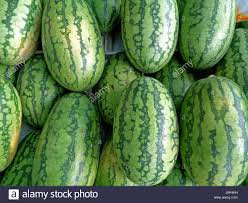
Label: Watermelon